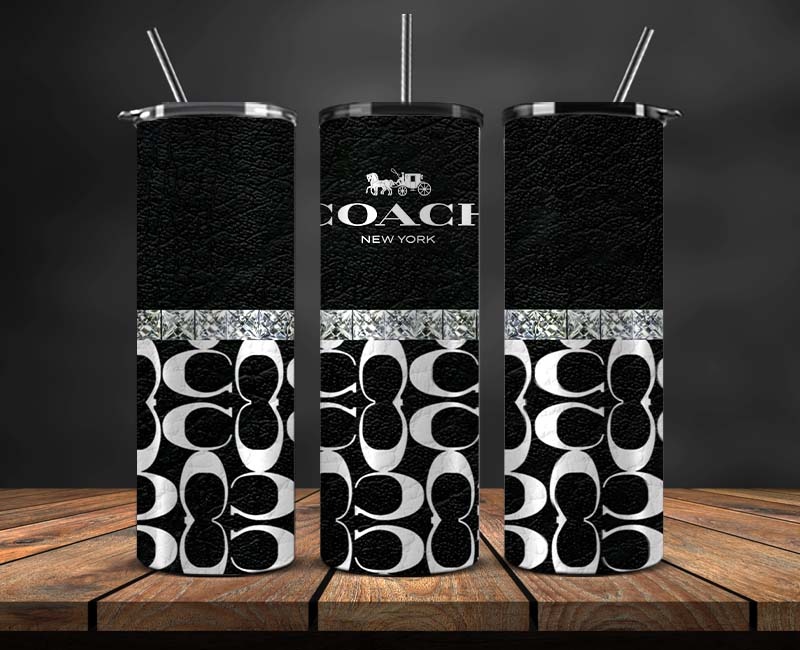
Luxury Designer Tumbler Design,Skinny Tumbler 20oz ,Digital Luxury Fashion 20oz Tumbler Wrap,Tumbler Logo Brand 101
20oz Tumbler Wrap template print sublimation PNG / instant download / high quality Commercial Use? You may sell creations you make with this file, so long as the end product is physical. You may not resell or give away this file in any way shape or form. I can always support you. Just write to me about any problems My files can also be used on printable vinyl, heat transfer paper, waterslides, you are only limited to your imagination! INSTANT DOWNLOAD -Contains the PNG files in High-resolution files. -This listing is for a digital download. No physical product will be shipped. Please contact me if you have any trouble with the files. I always want to ensure a happy customer. Happy crafting and thanks for visiting my shop.
Brand: Tumblerpng
Category: Arts & Entertainment > Hobbies & Creative Arts > Arts & Crafts > Crafting Patterns & Molds